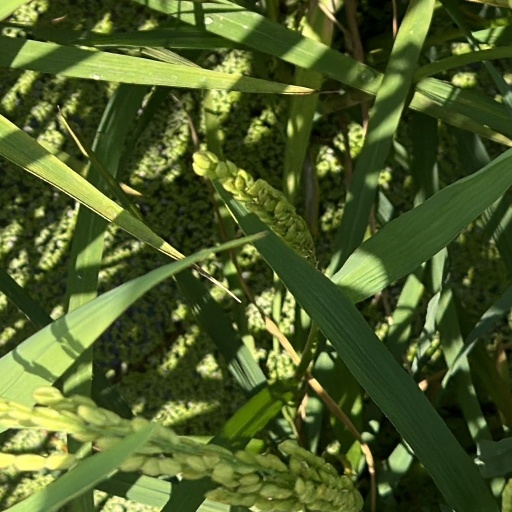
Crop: rice